Old Mill Road Bridge

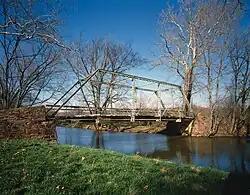

The Old Mill Road Bridge is a historic bridge near Rocky Ridge, Frederick County, Maryland, United States. The bridge spans Owens Creek southwest of Rocky Ridge on Old Mill Road. It is a Pratt half-hip through truss structure in a single span long and . It was built in 1882 by the Pittsburgh Bridge Company.